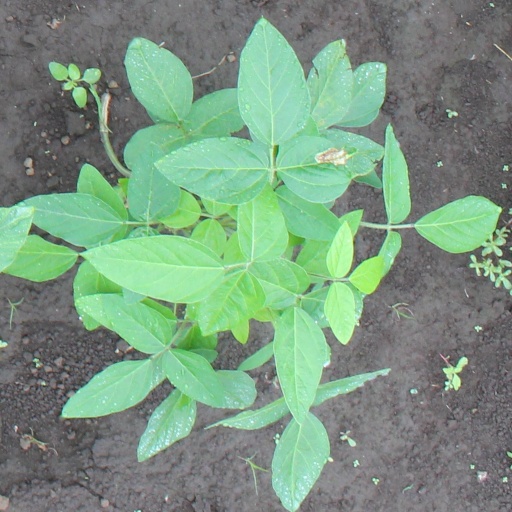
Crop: soybean